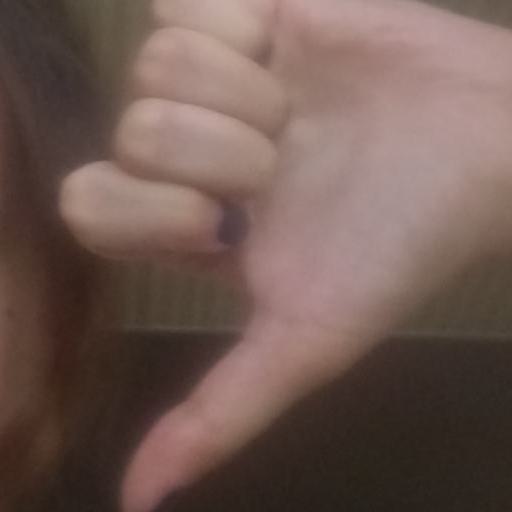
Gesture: dislike